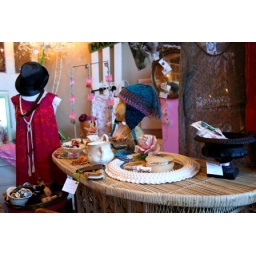
A studded mirror and detailed table bring out the shine in you and all your favorite accessories!